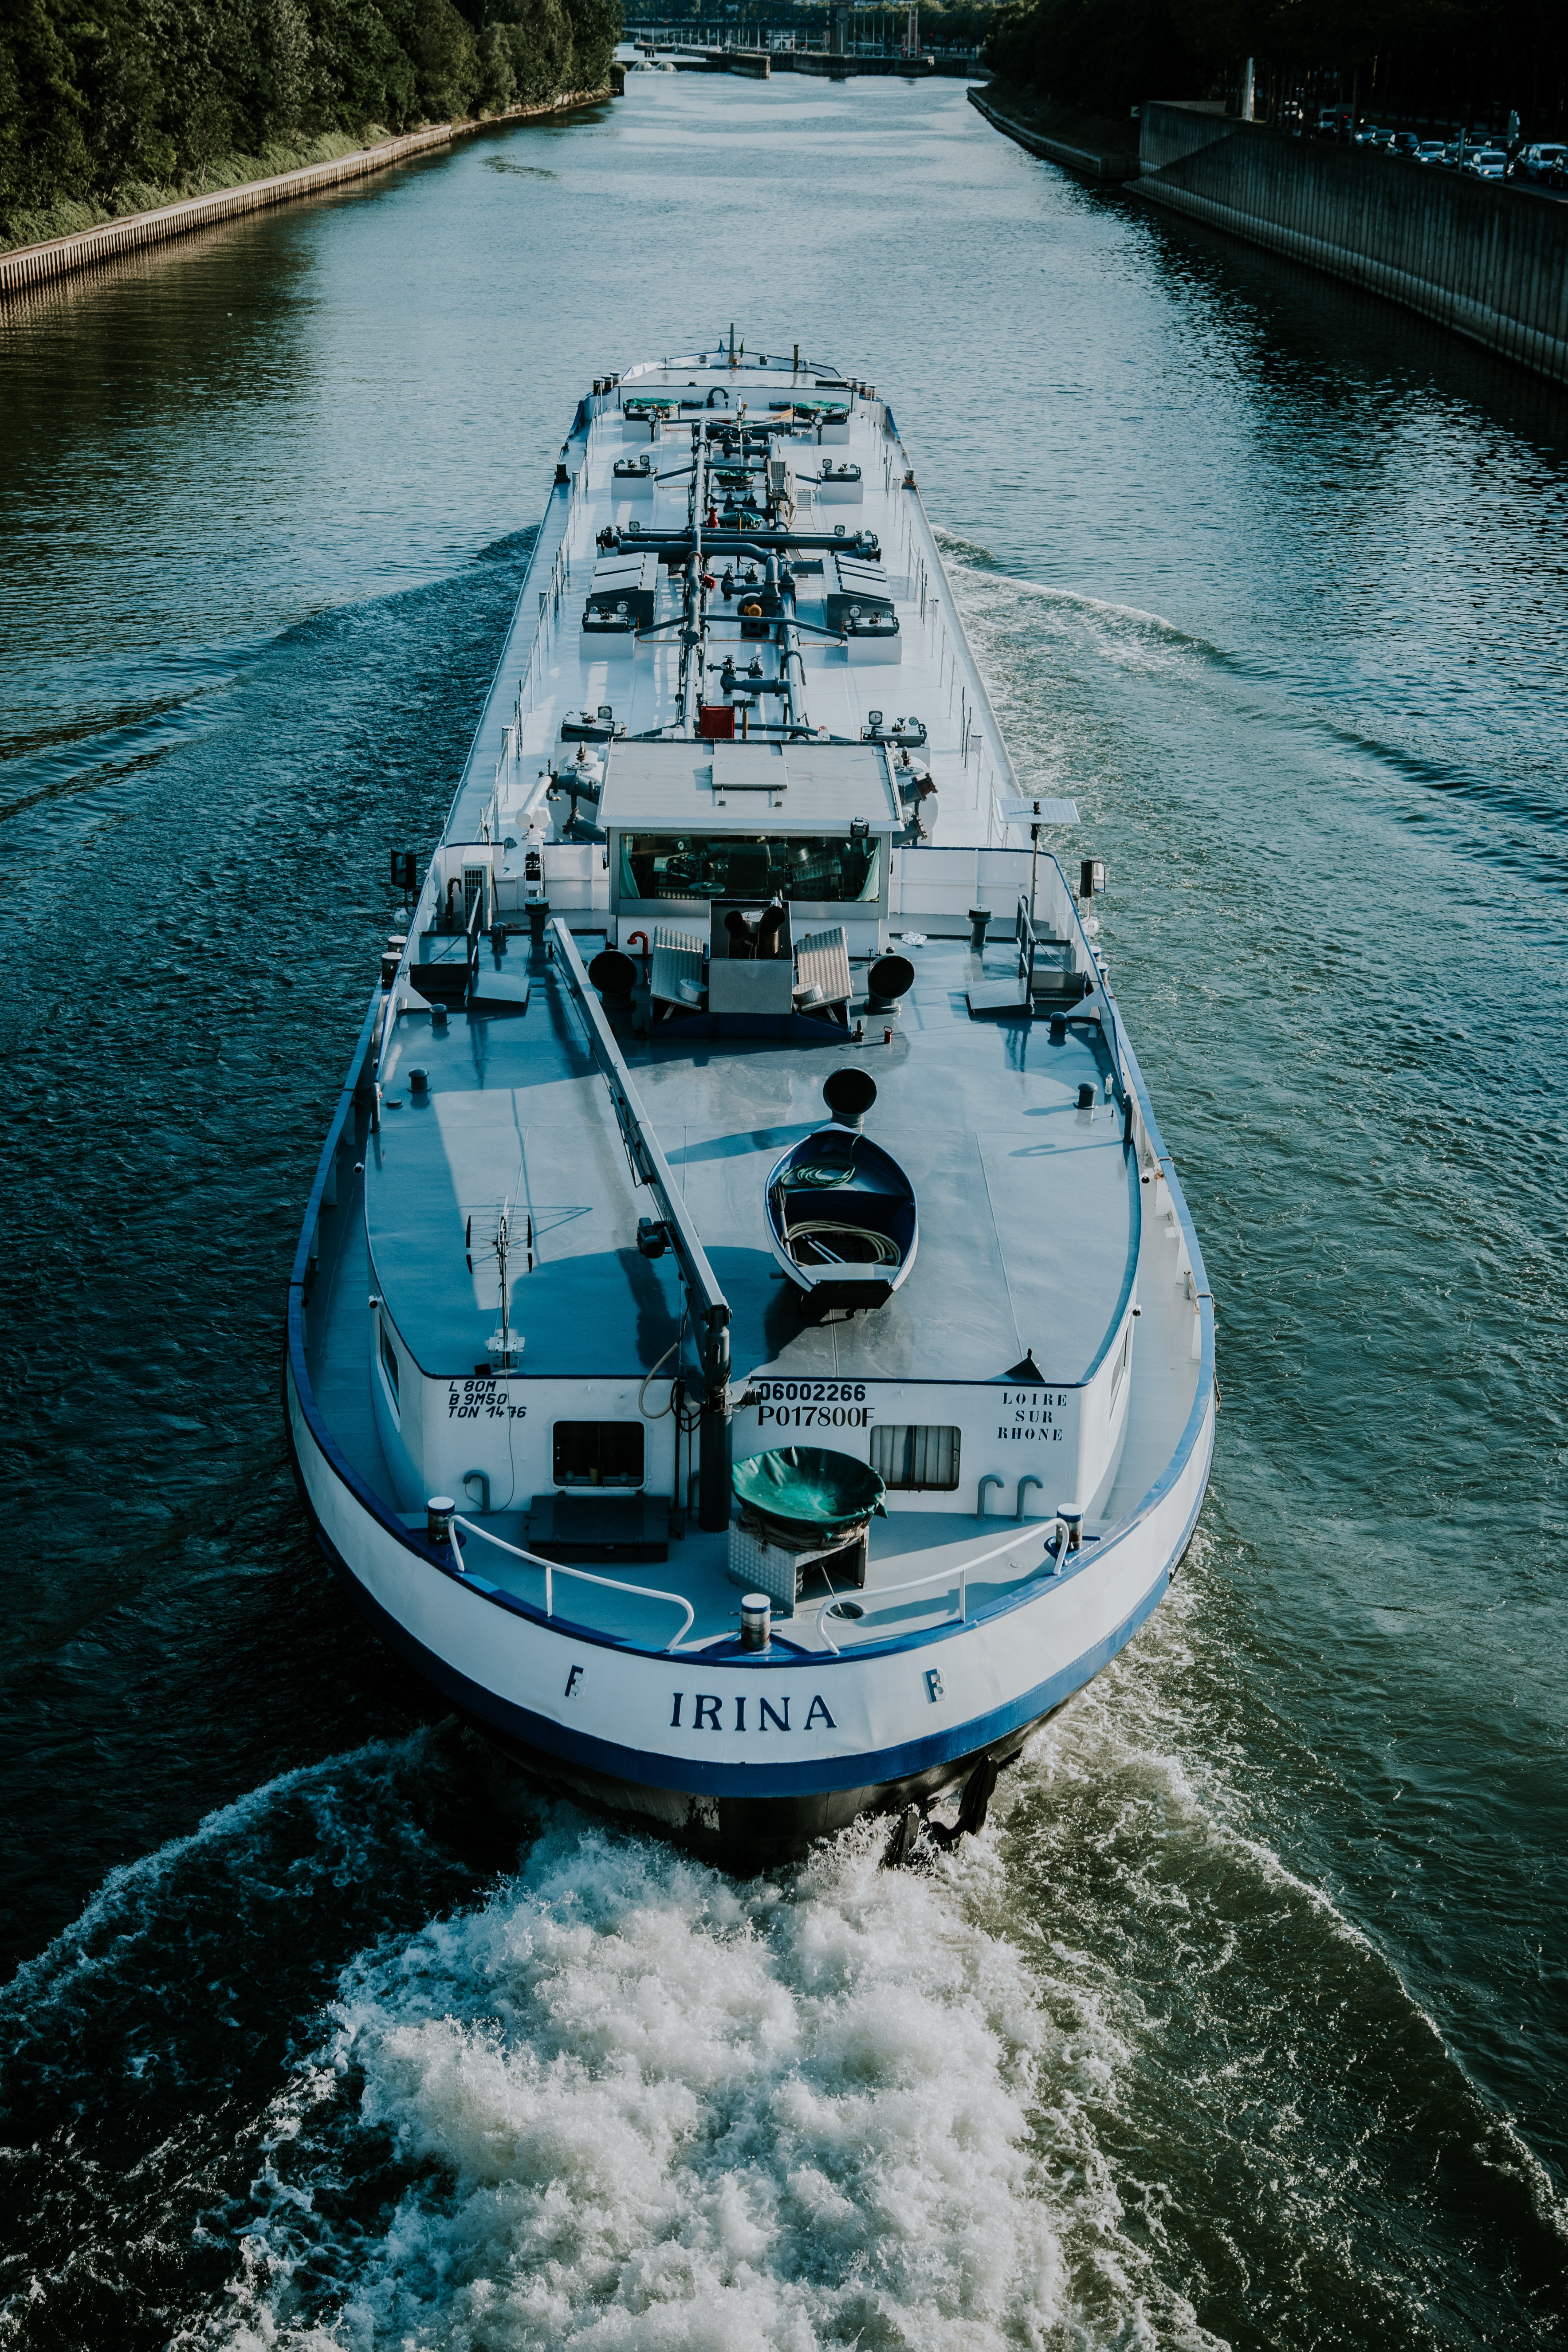
waterway, water, water transportation, boat, watercraft, boating, yacht, channel, motor ship, sea, river